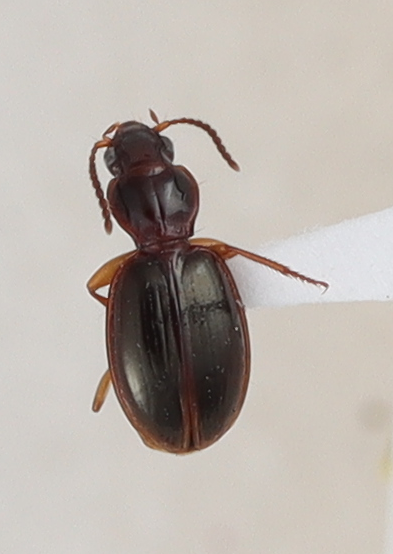
Scientific name: Mecyclothorax konanus
Plot: 14
Trap: S
Collected: 20220629